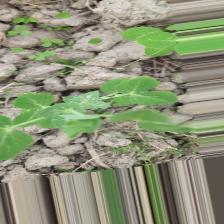
Label: Powdery Mildew